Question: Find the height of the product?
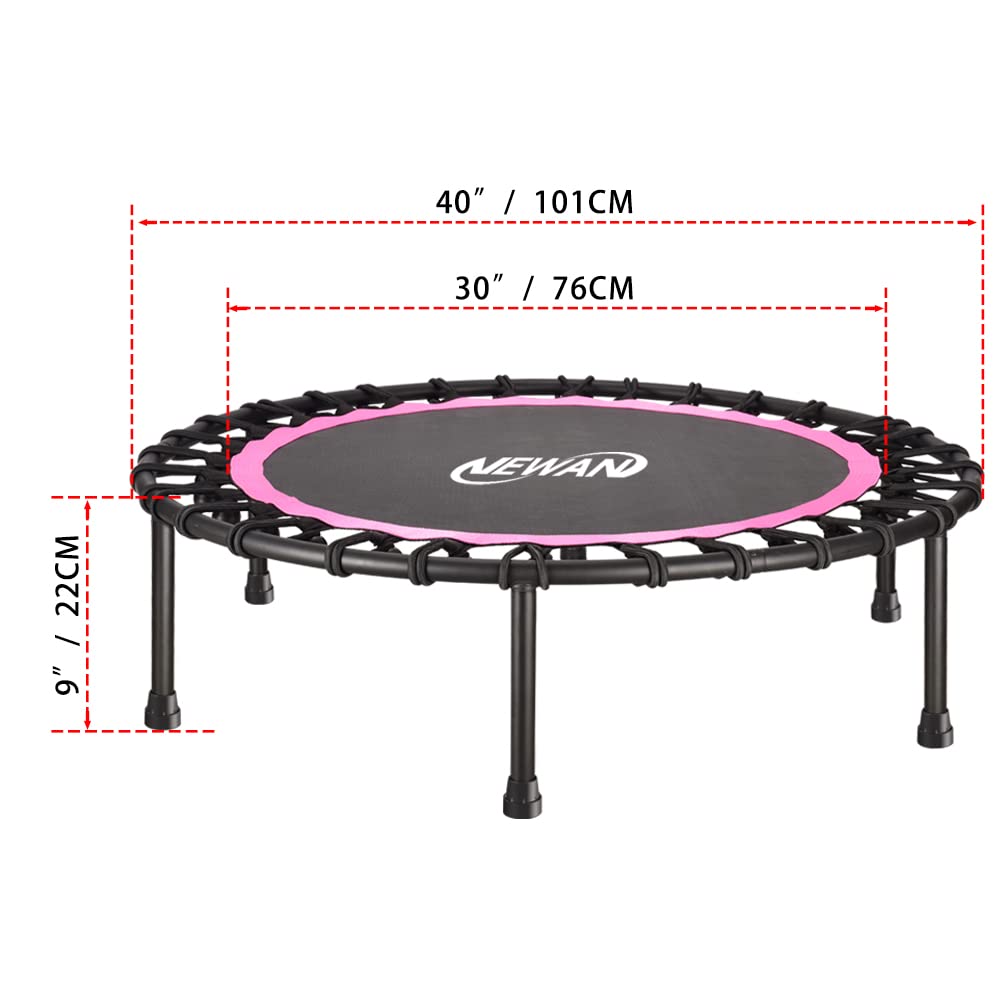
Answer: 22.0 centimetre